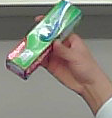
Product: colgate_toothpaste